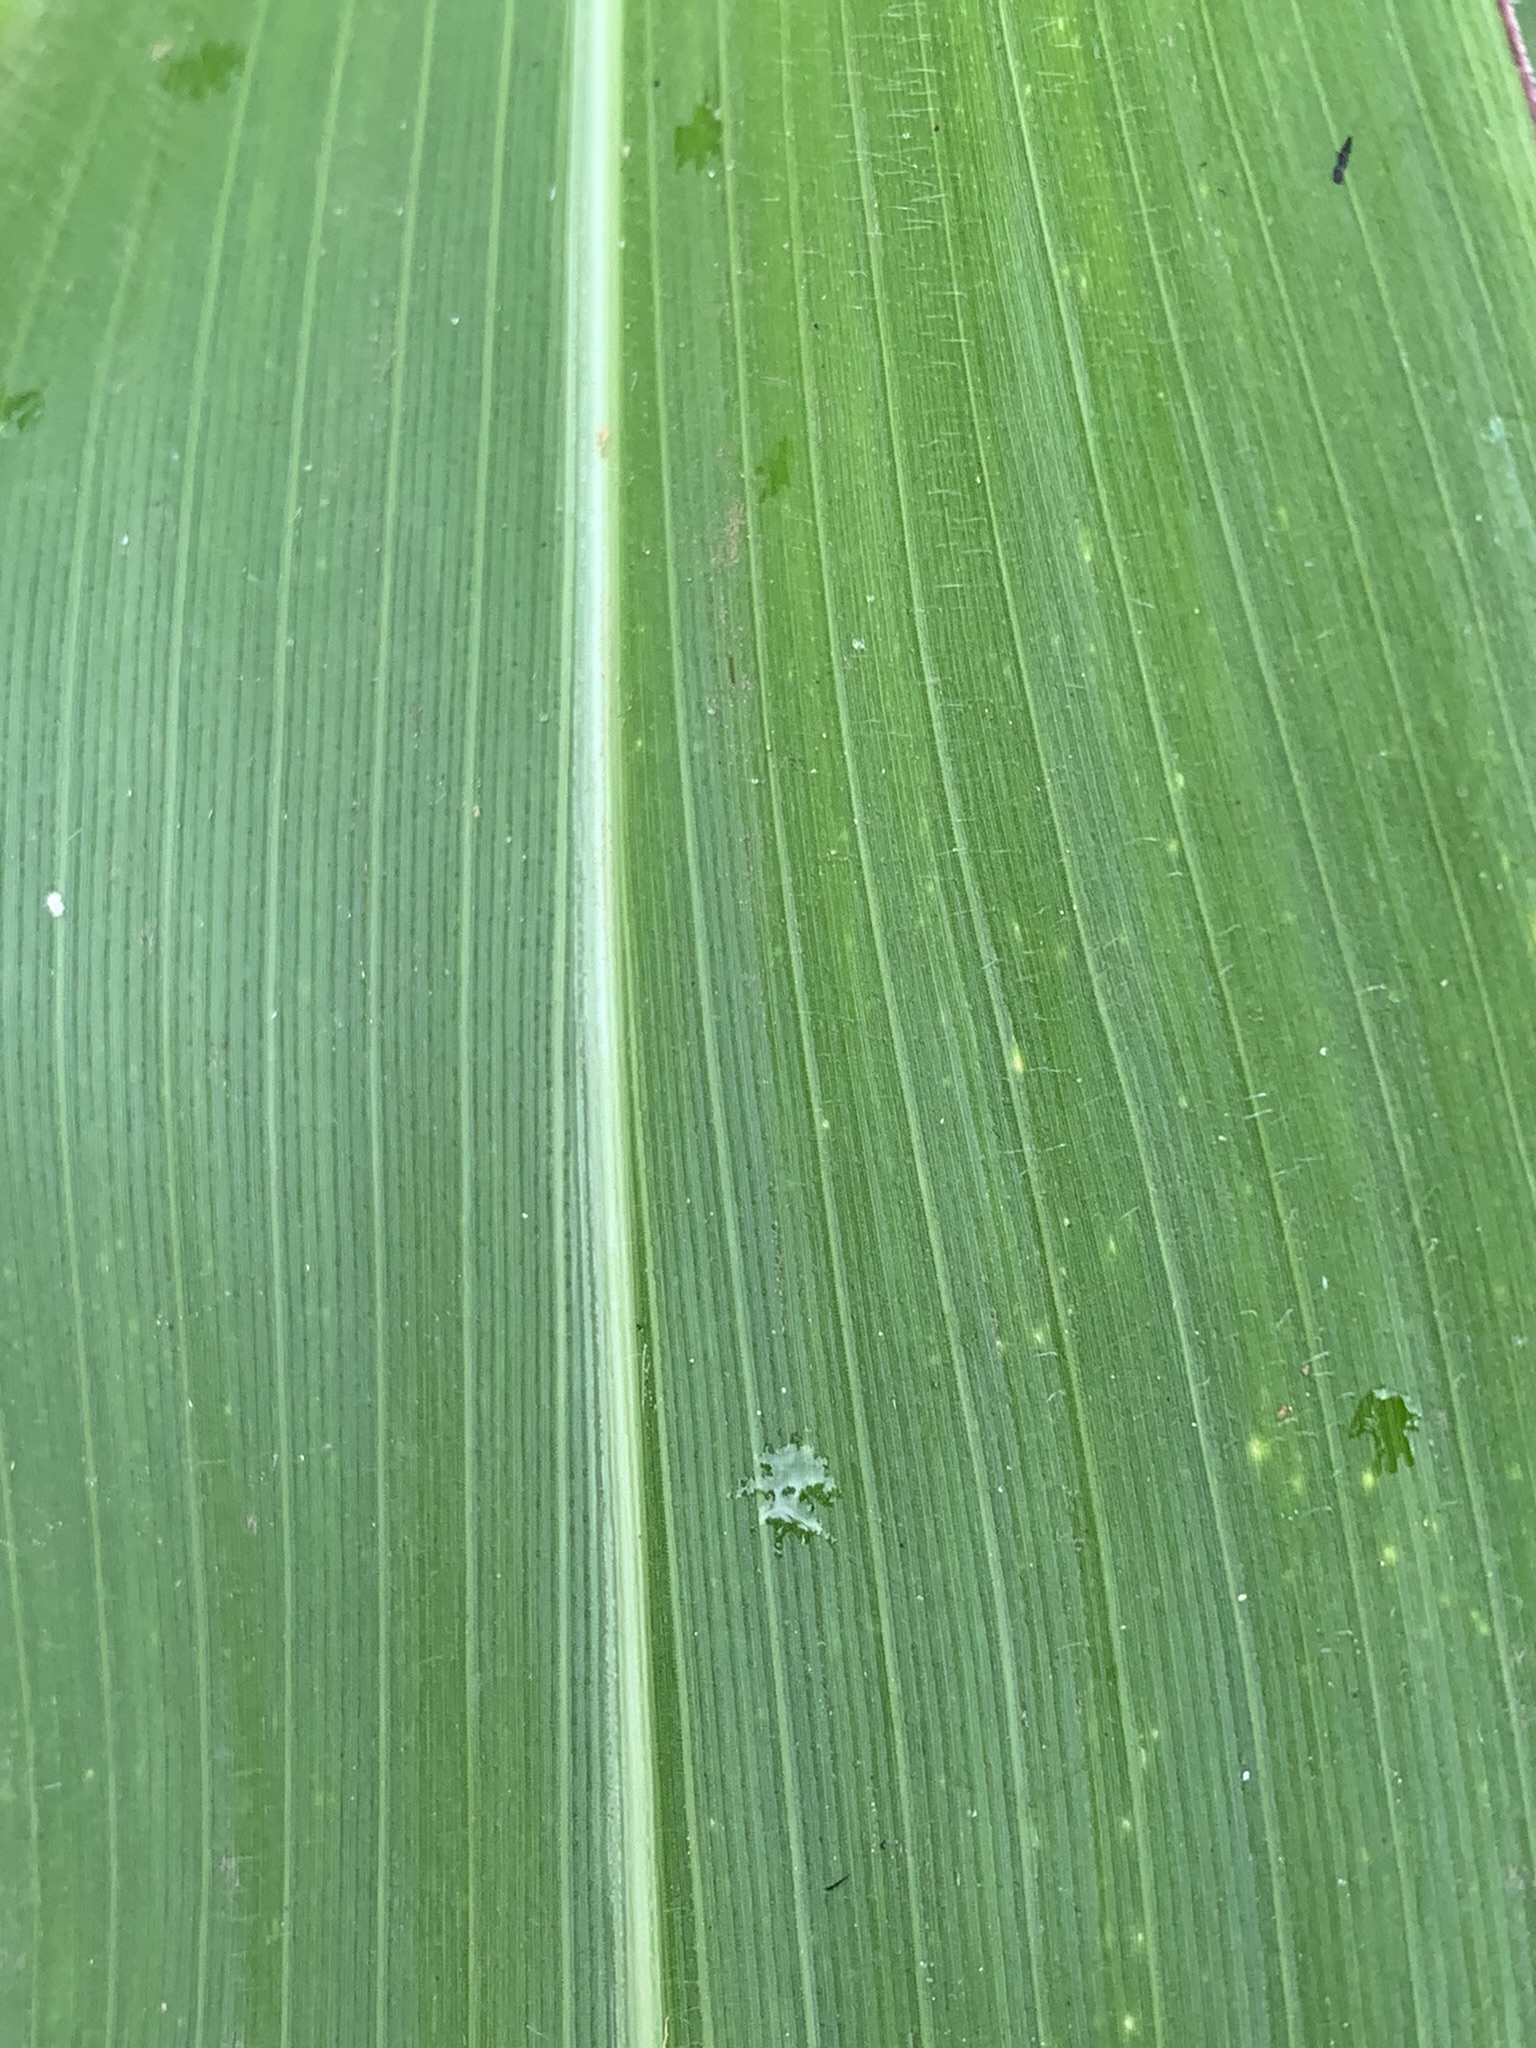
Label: Healthy